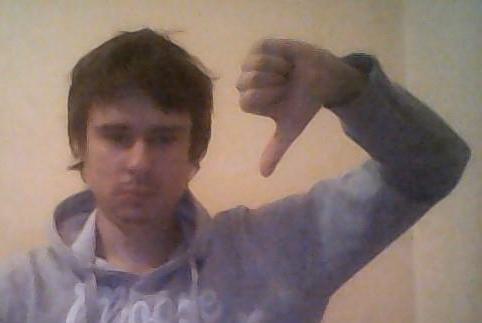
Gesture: dislike